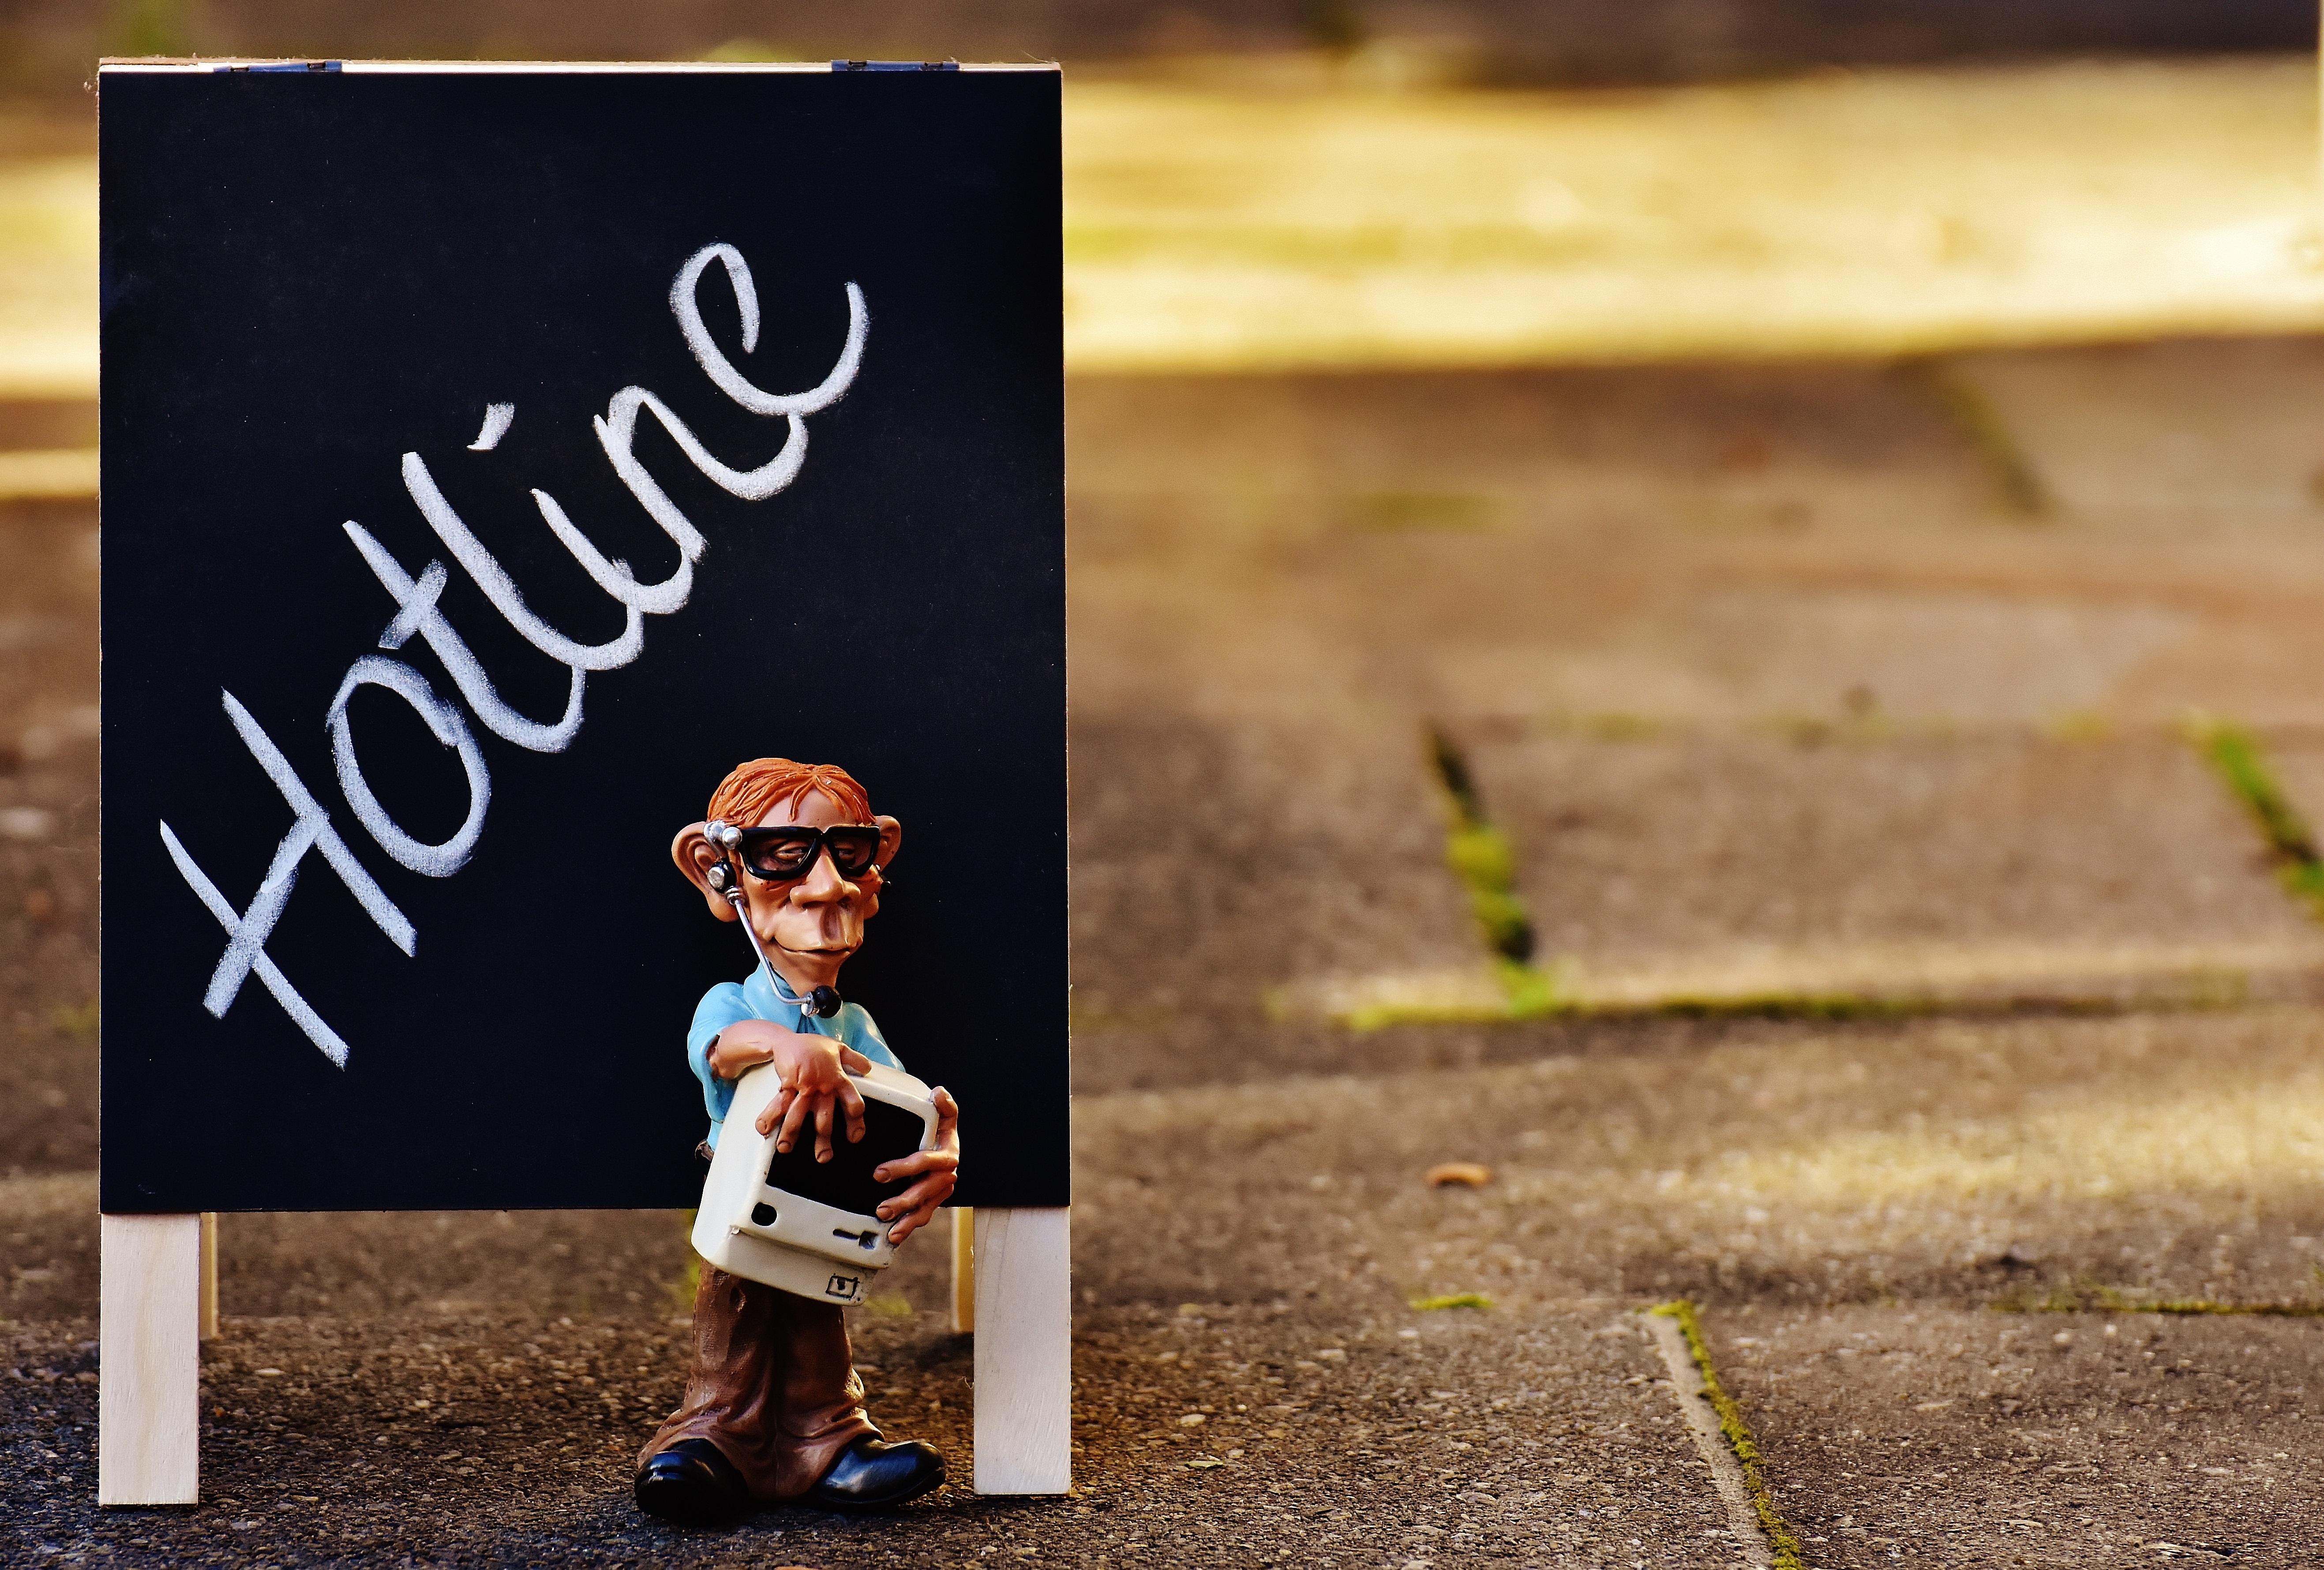
computer, woman, phone, color, office, communication, business, help, art, fun, call, photograph, files, telephone handset, schedule, hotline